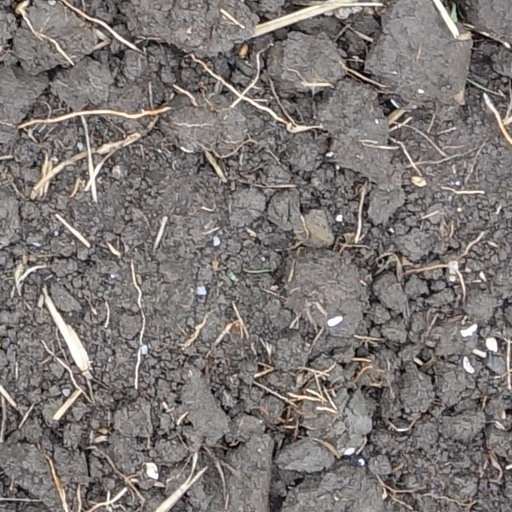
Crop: wheat